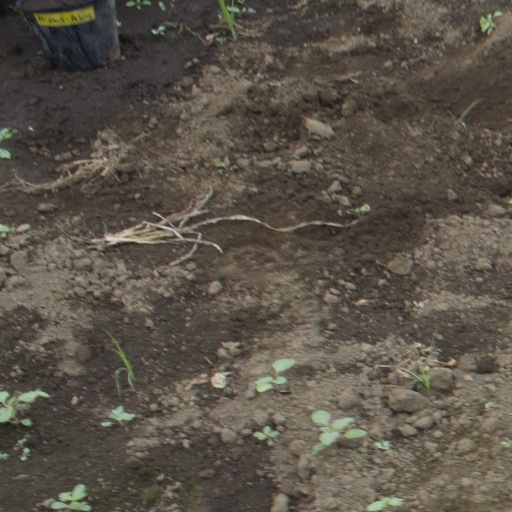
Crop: soybean